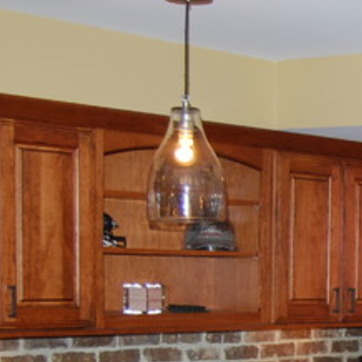
Material: glass